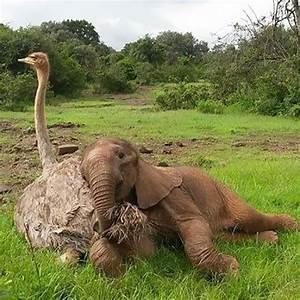
elephant